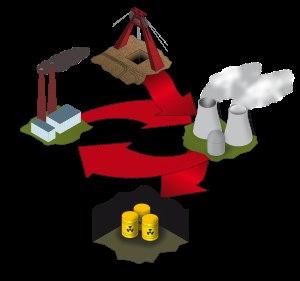
Le taux de combustion, ou combustion massique, est un facteur qui permet de convertir la masse d'un combustible en énergie.